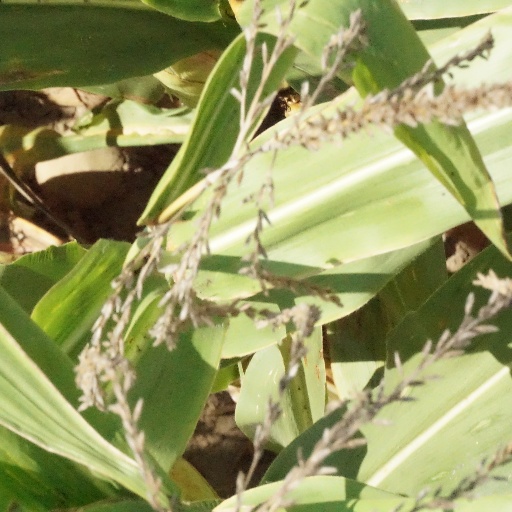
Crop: maize; corn